Qloo

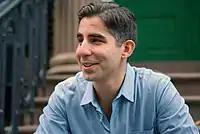
Alex Elias

Qloo (pronounced "clue") is a company that uses artificial intelligence (AI) to understand taste and cultural correlations. It provides companies with an application programming interface (API). It received funding from Leonardo DiCaprio, Elton John, Barry Sternlicht, Pierre Lagrange and others.